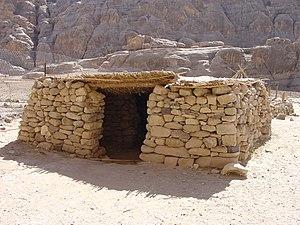
Le Néolithique du Proche-Orient est chronologiquement le plus précoce des épisodes de passage d'un mode de vie paléolithique à un mode de vie néolithique à se produire dans le monde. Il prend place entre le Levant et le Zagros occidental, incluant une partie de l'Anatolie, au début de l'Holocène, entre 10000 et 5500 av. J.-C. environ.